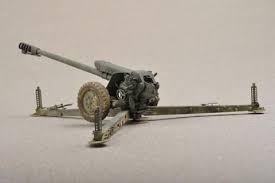
Label: D-30